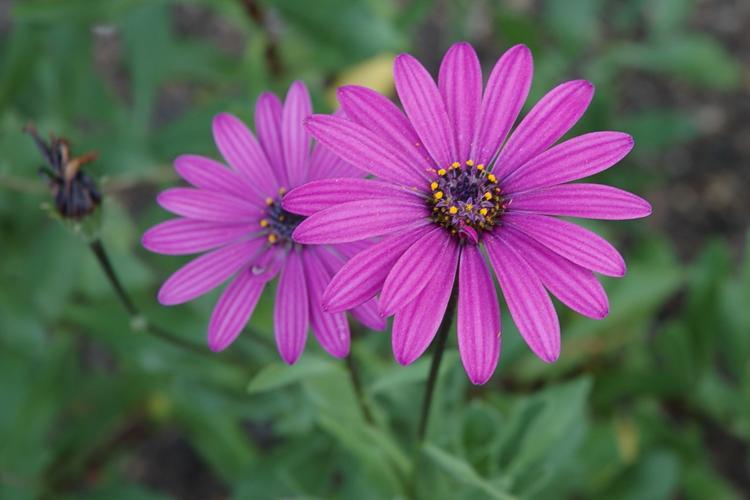
Label: osteospermum